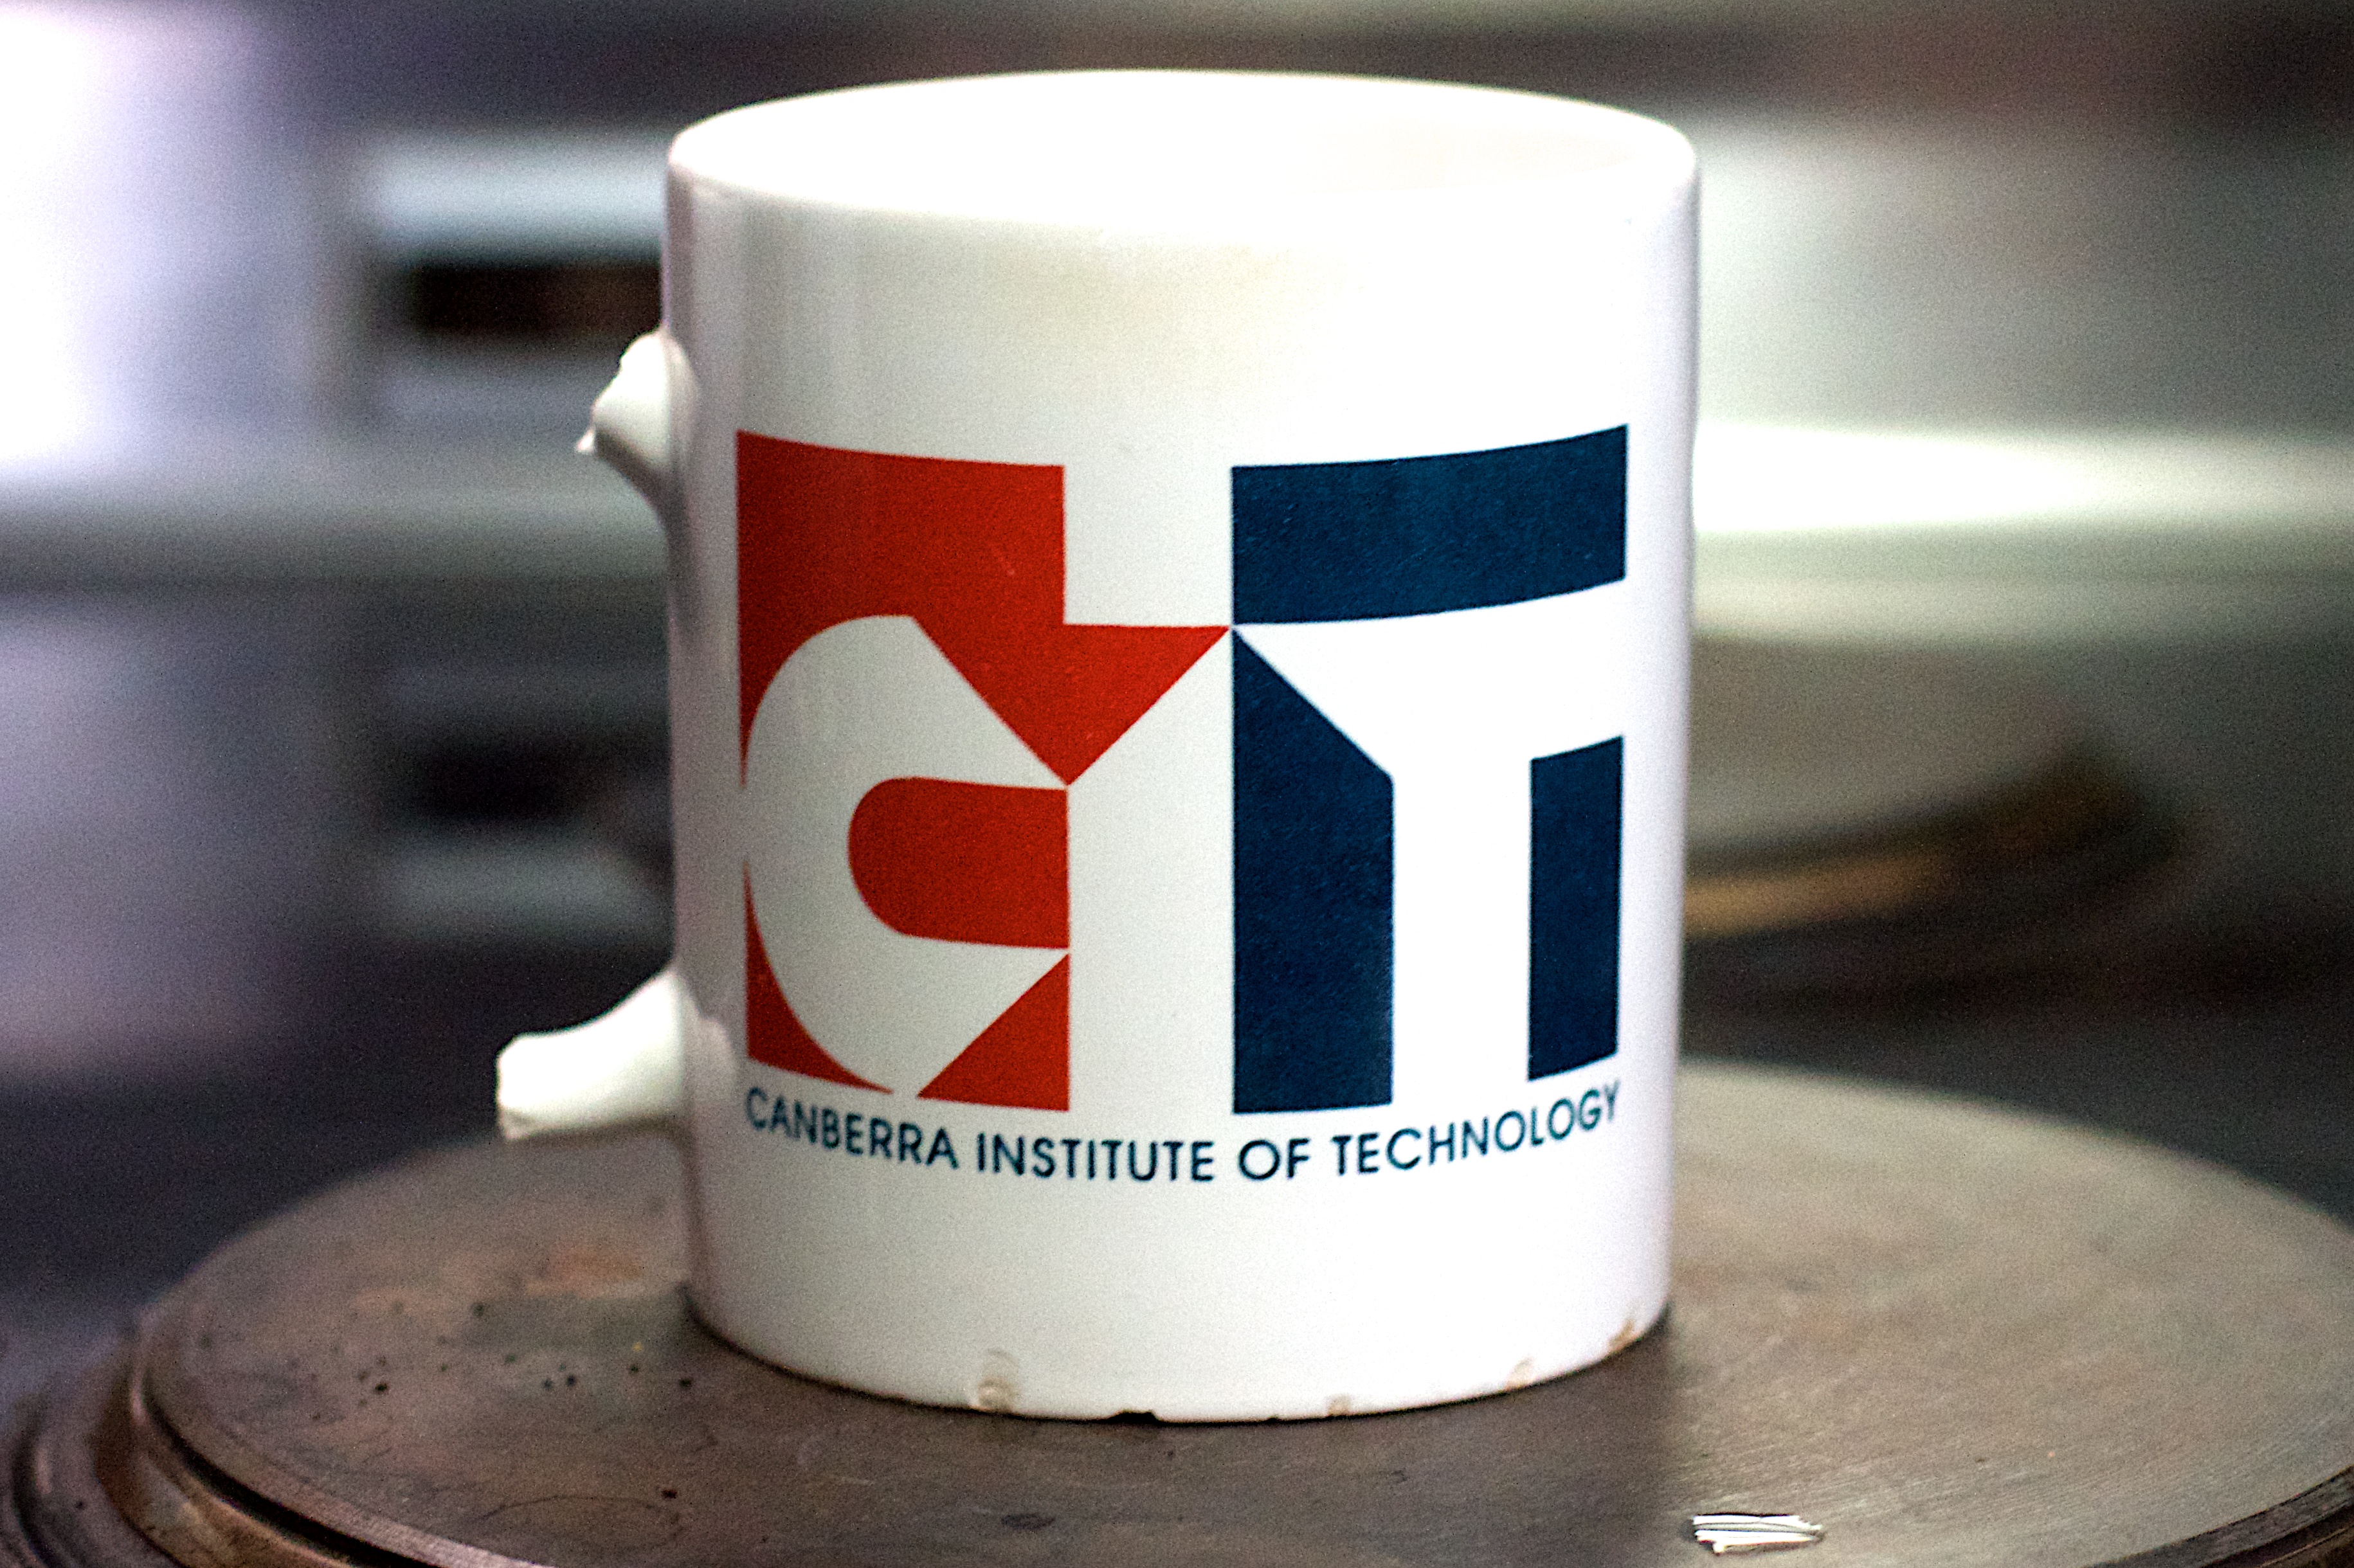
white, cup, mug, coffee cup, lighting, ceramic, drinkware, drink, shape, candle, espresso